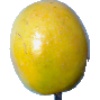
Label: maracuja